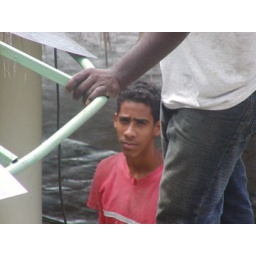
Miguel Putting on the roof of our metal bird cage with his assistant (Pantera) (That's Pantera in Red).